Tempe Town Lake

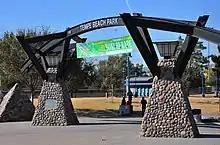
Tempe Beach Park entrance

Sailing classes are available from the Arizona Sailing Foundation (ASF), and sailing activities for all ages are available through ASF, Arizona State University Sailing Club and the Arizona Yacht Club. Private sailboat owners can launch their boats for sailing from the Tempe Town Lake Marina on the north bank of the lake. All boat owners must have permits for their boats from the City of Tempe.